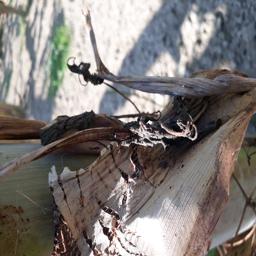
Label: BACTERIAL SOFT ROT